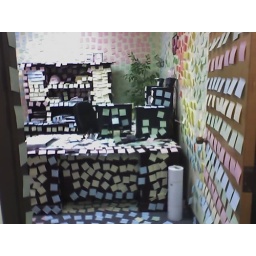
A sticky note joke in a guy's office at work; never cross two women. LOL